Maid

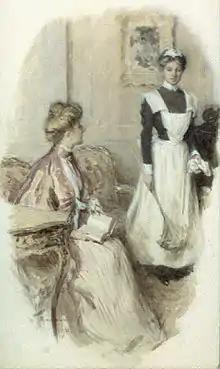
Illustration by William Thomas Smedley, 1906

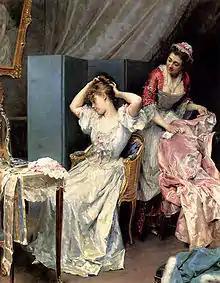
"La Toilette" by Raimundo de Madrazo y Garreta,

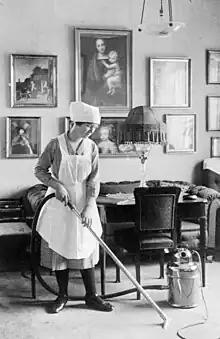
A maid cleaning in Denmark in 1912.

A maid, housemaid, or maidservant is a female domestic worker. In the Victorian era, domestic service was the second-largest category of employment in England and Wales, after agricultural work. In developed Western nations, full-time maids are now typically only found in the wealthiest households. In other parts of the world (mainly within the continent of Asia), maids remain common in urban middle-class households.